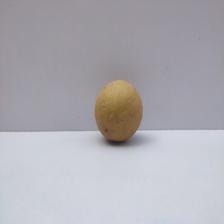
Size: Medium